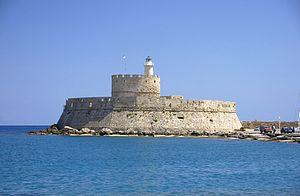
Depuis la mer, le fort Saint-Nicolas et son phare, XIVème siècle, à l'entrée du vieux port de Rhodes, Grèce.